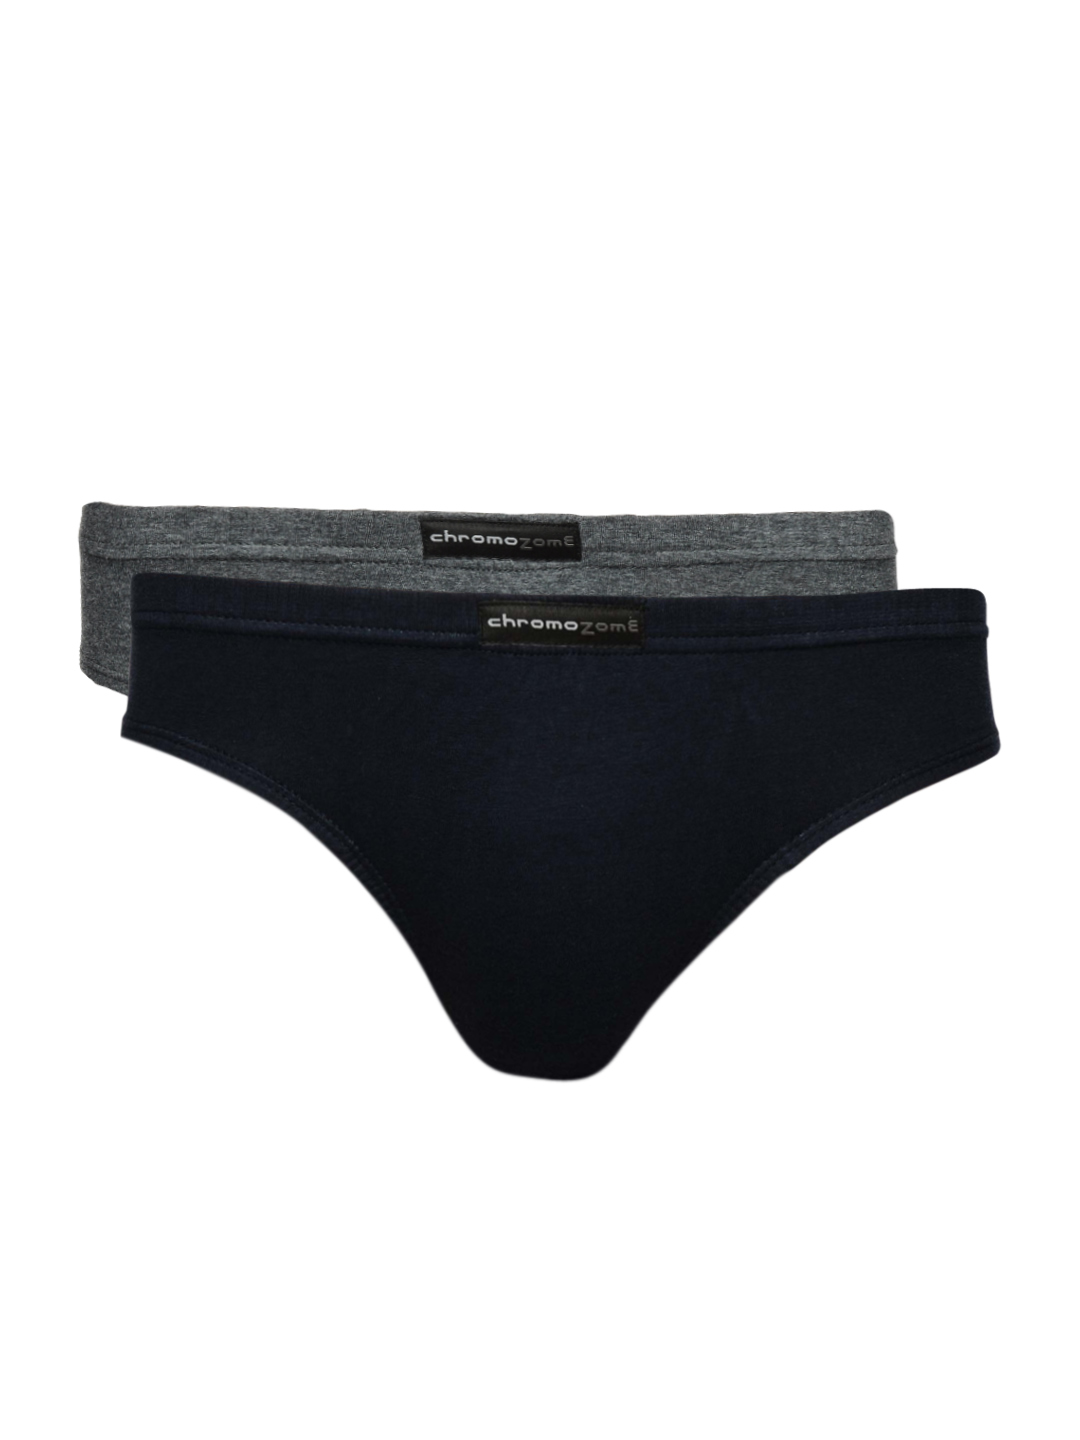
Chromozome Men Pack of Two Briefs
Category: Apparel / Innerwear / Briefs
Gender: Men
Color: Charcoal
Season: Summer 2016
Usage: Casual